Strepsirrhini

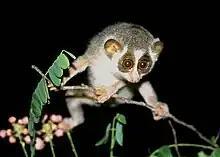
Early primates possessed adaptations for arboreal locomotion that enabled maneuvering along fine branches, as seen in this slender loris.

The first true primates (euprimates) do not appear in the fossil record until the early Eocene (~55 mya), at which point they radiated across the Northern Hemisphere during a brief period of rapid global warming known as the Paleocene–Eocene Thermal Maximum. These first primates included "Cantius", "Donrussellia", "Altanius", and "Teilhardina" on the northern continents, as well as the more questionable (and fragmentary) fossil "Altiatlasius" from Paleocene Africa. These earliest fossil primates are often divided into two groups, adapiforms and omomyiforms. Both appeared suddenly in the fossil record without transitional forms to indicate ancestry, and both groups were rich in diversity and were widespread throughout the Eocene.